Autopsy

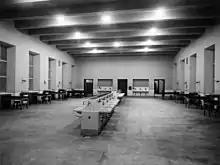
Dissection room at the University of Helsinki in Finland in 1928

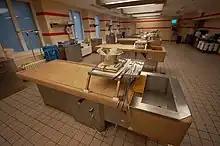
Autopsy room of the Charité Berlin, Germany, 2010

Forensic science involves the application of the sciences to answer questions of interest to the legal system.